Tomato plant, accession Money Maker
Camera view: horizontal (90 deg, fisheye); turntable rotation: 120 degrees
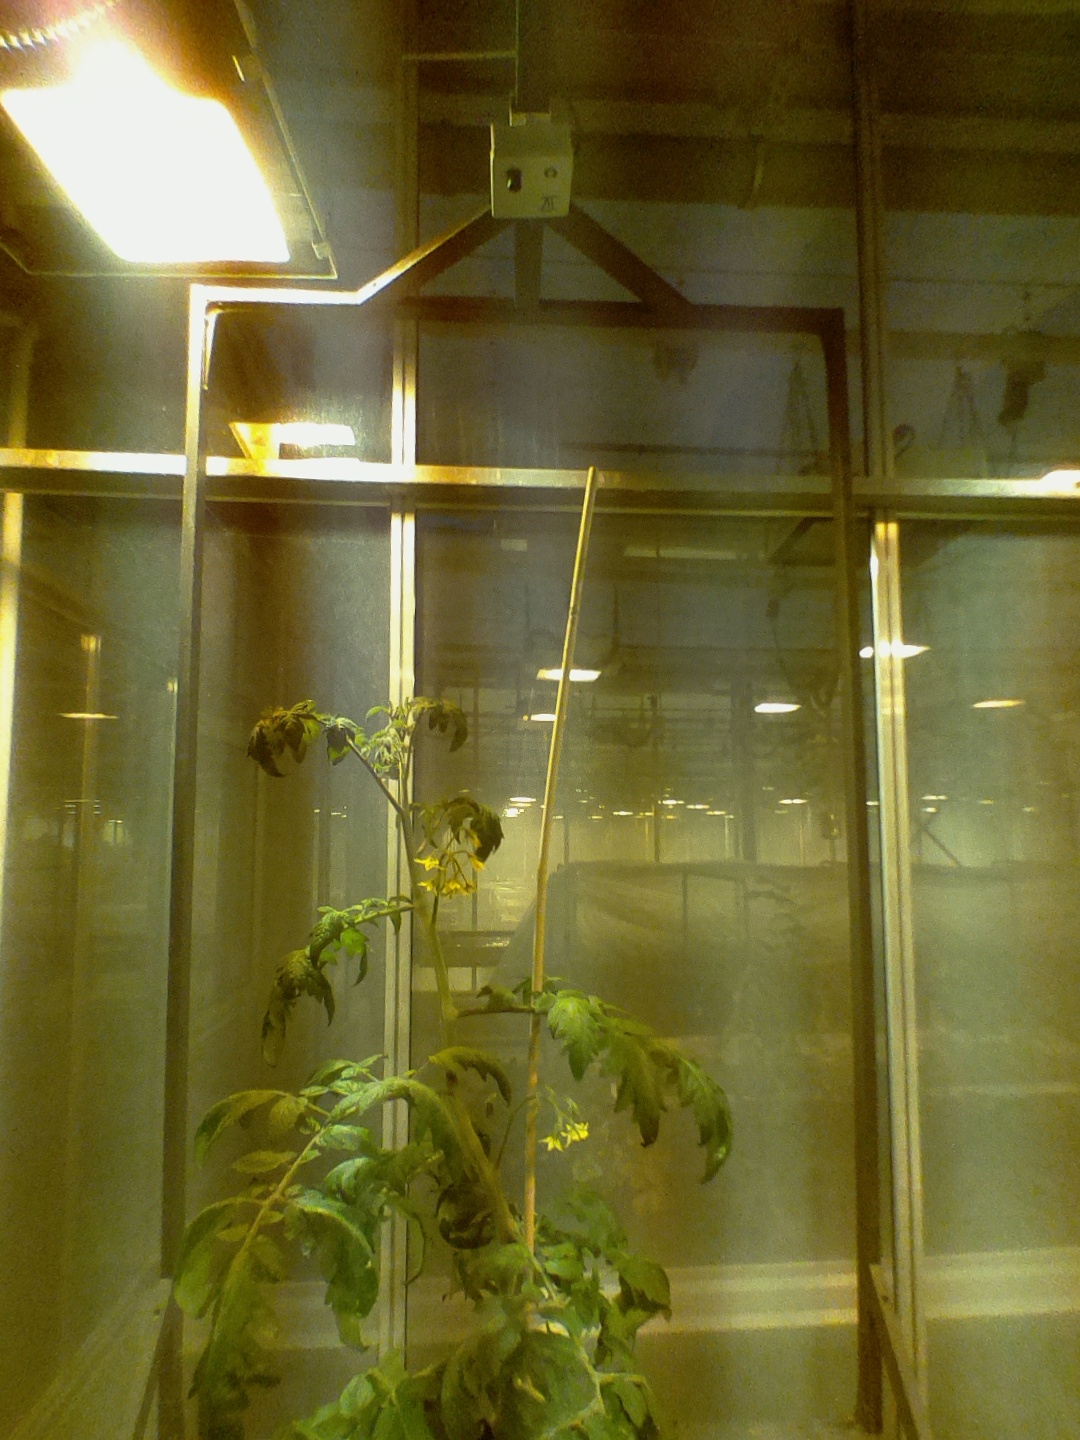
BBCH growth stage 69: End of flowering, 90%-100% of flowers open, more petals falling